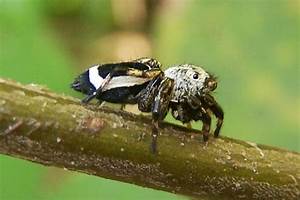
Label: spider